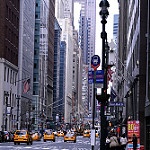
Label: street